Kozan Castle

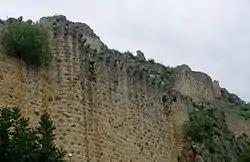
From northwest

Kozan Castle (Medieval: Sis Castle ) is a castle in Kozan, Adana Province, Turkey.